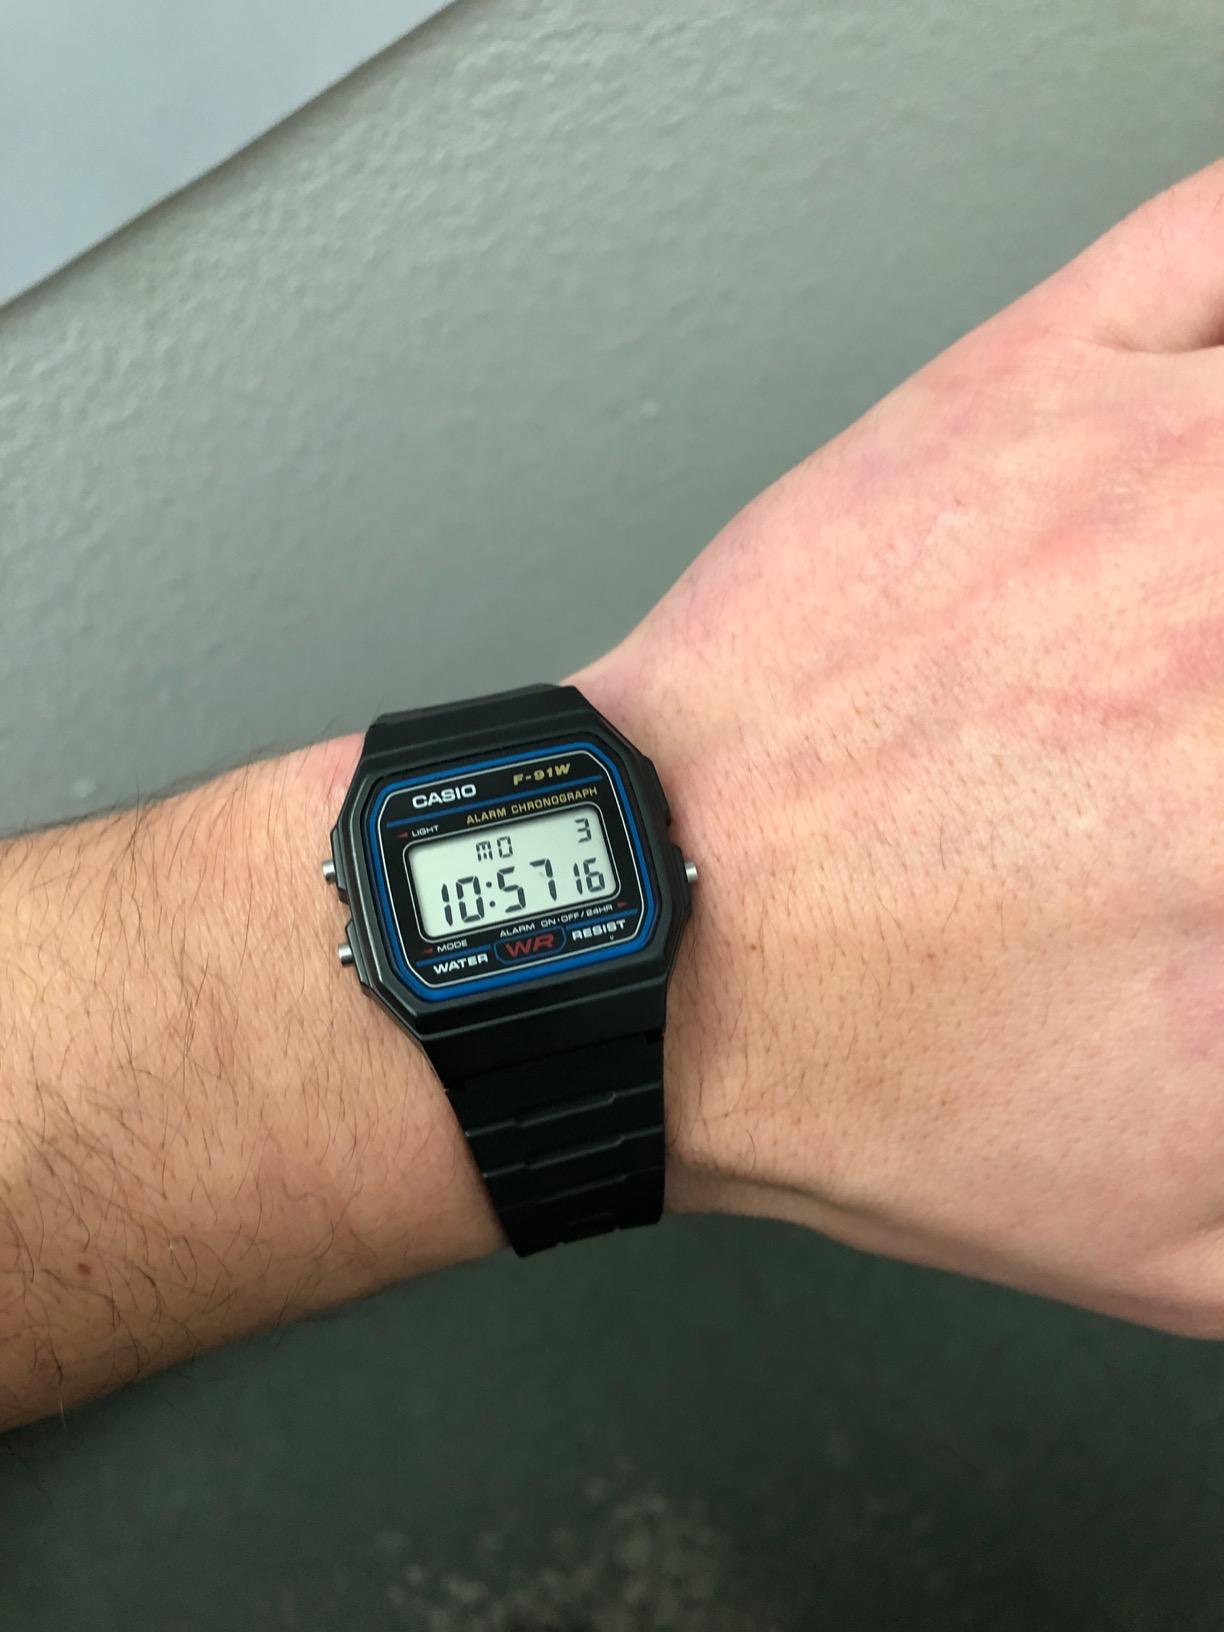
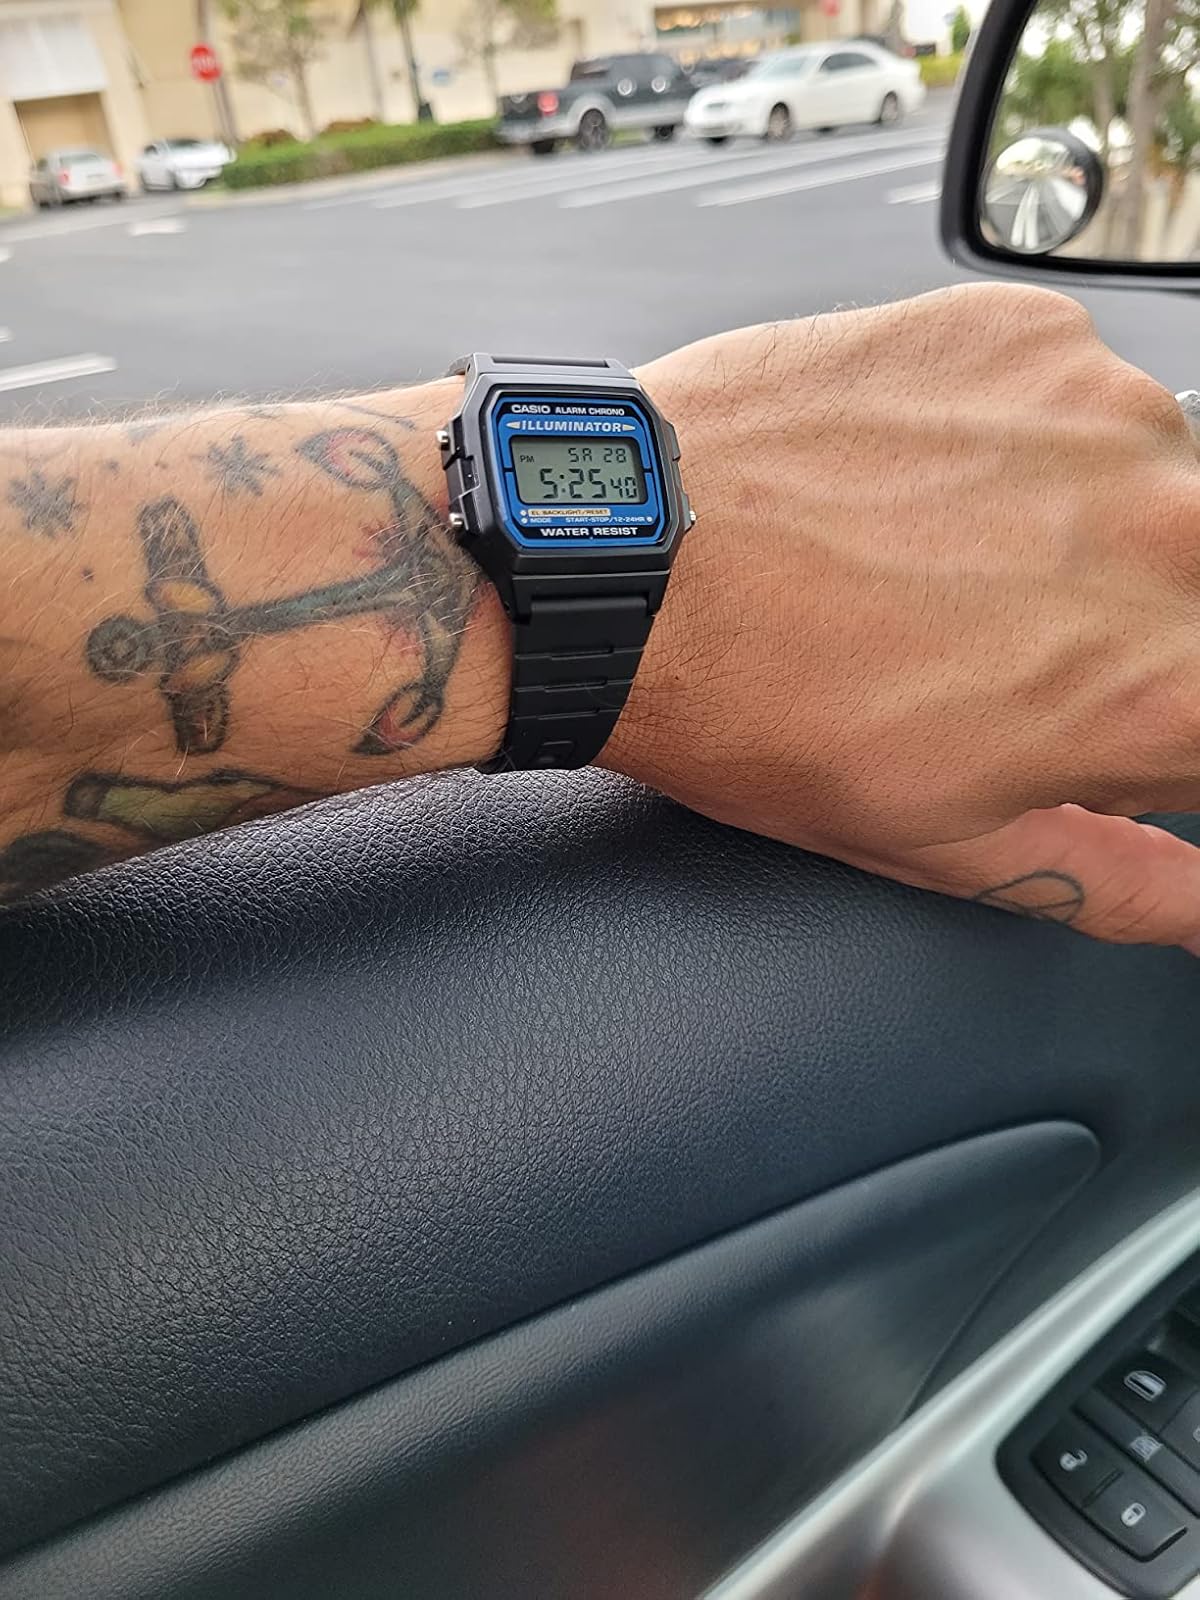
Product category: accessories_watch
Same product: no